Lake Wales, Florida

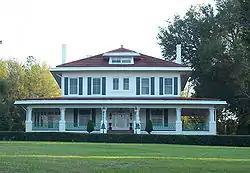
The B. K. Bullard House

The city of Lake Wales was established near the lake in 1911–1912, planned by the Lake Wales Land Company. The spelling Wales was used for the city, although the lake is still generally spelled Lake Wailes. Allen Carleton Nydegger, a civil engineer, was contracted by the Lake Wales Land Company to plot out the community of Lake Wales. He and his crew camped on the shores of Crystal Lake and spent months plotting out the new community.